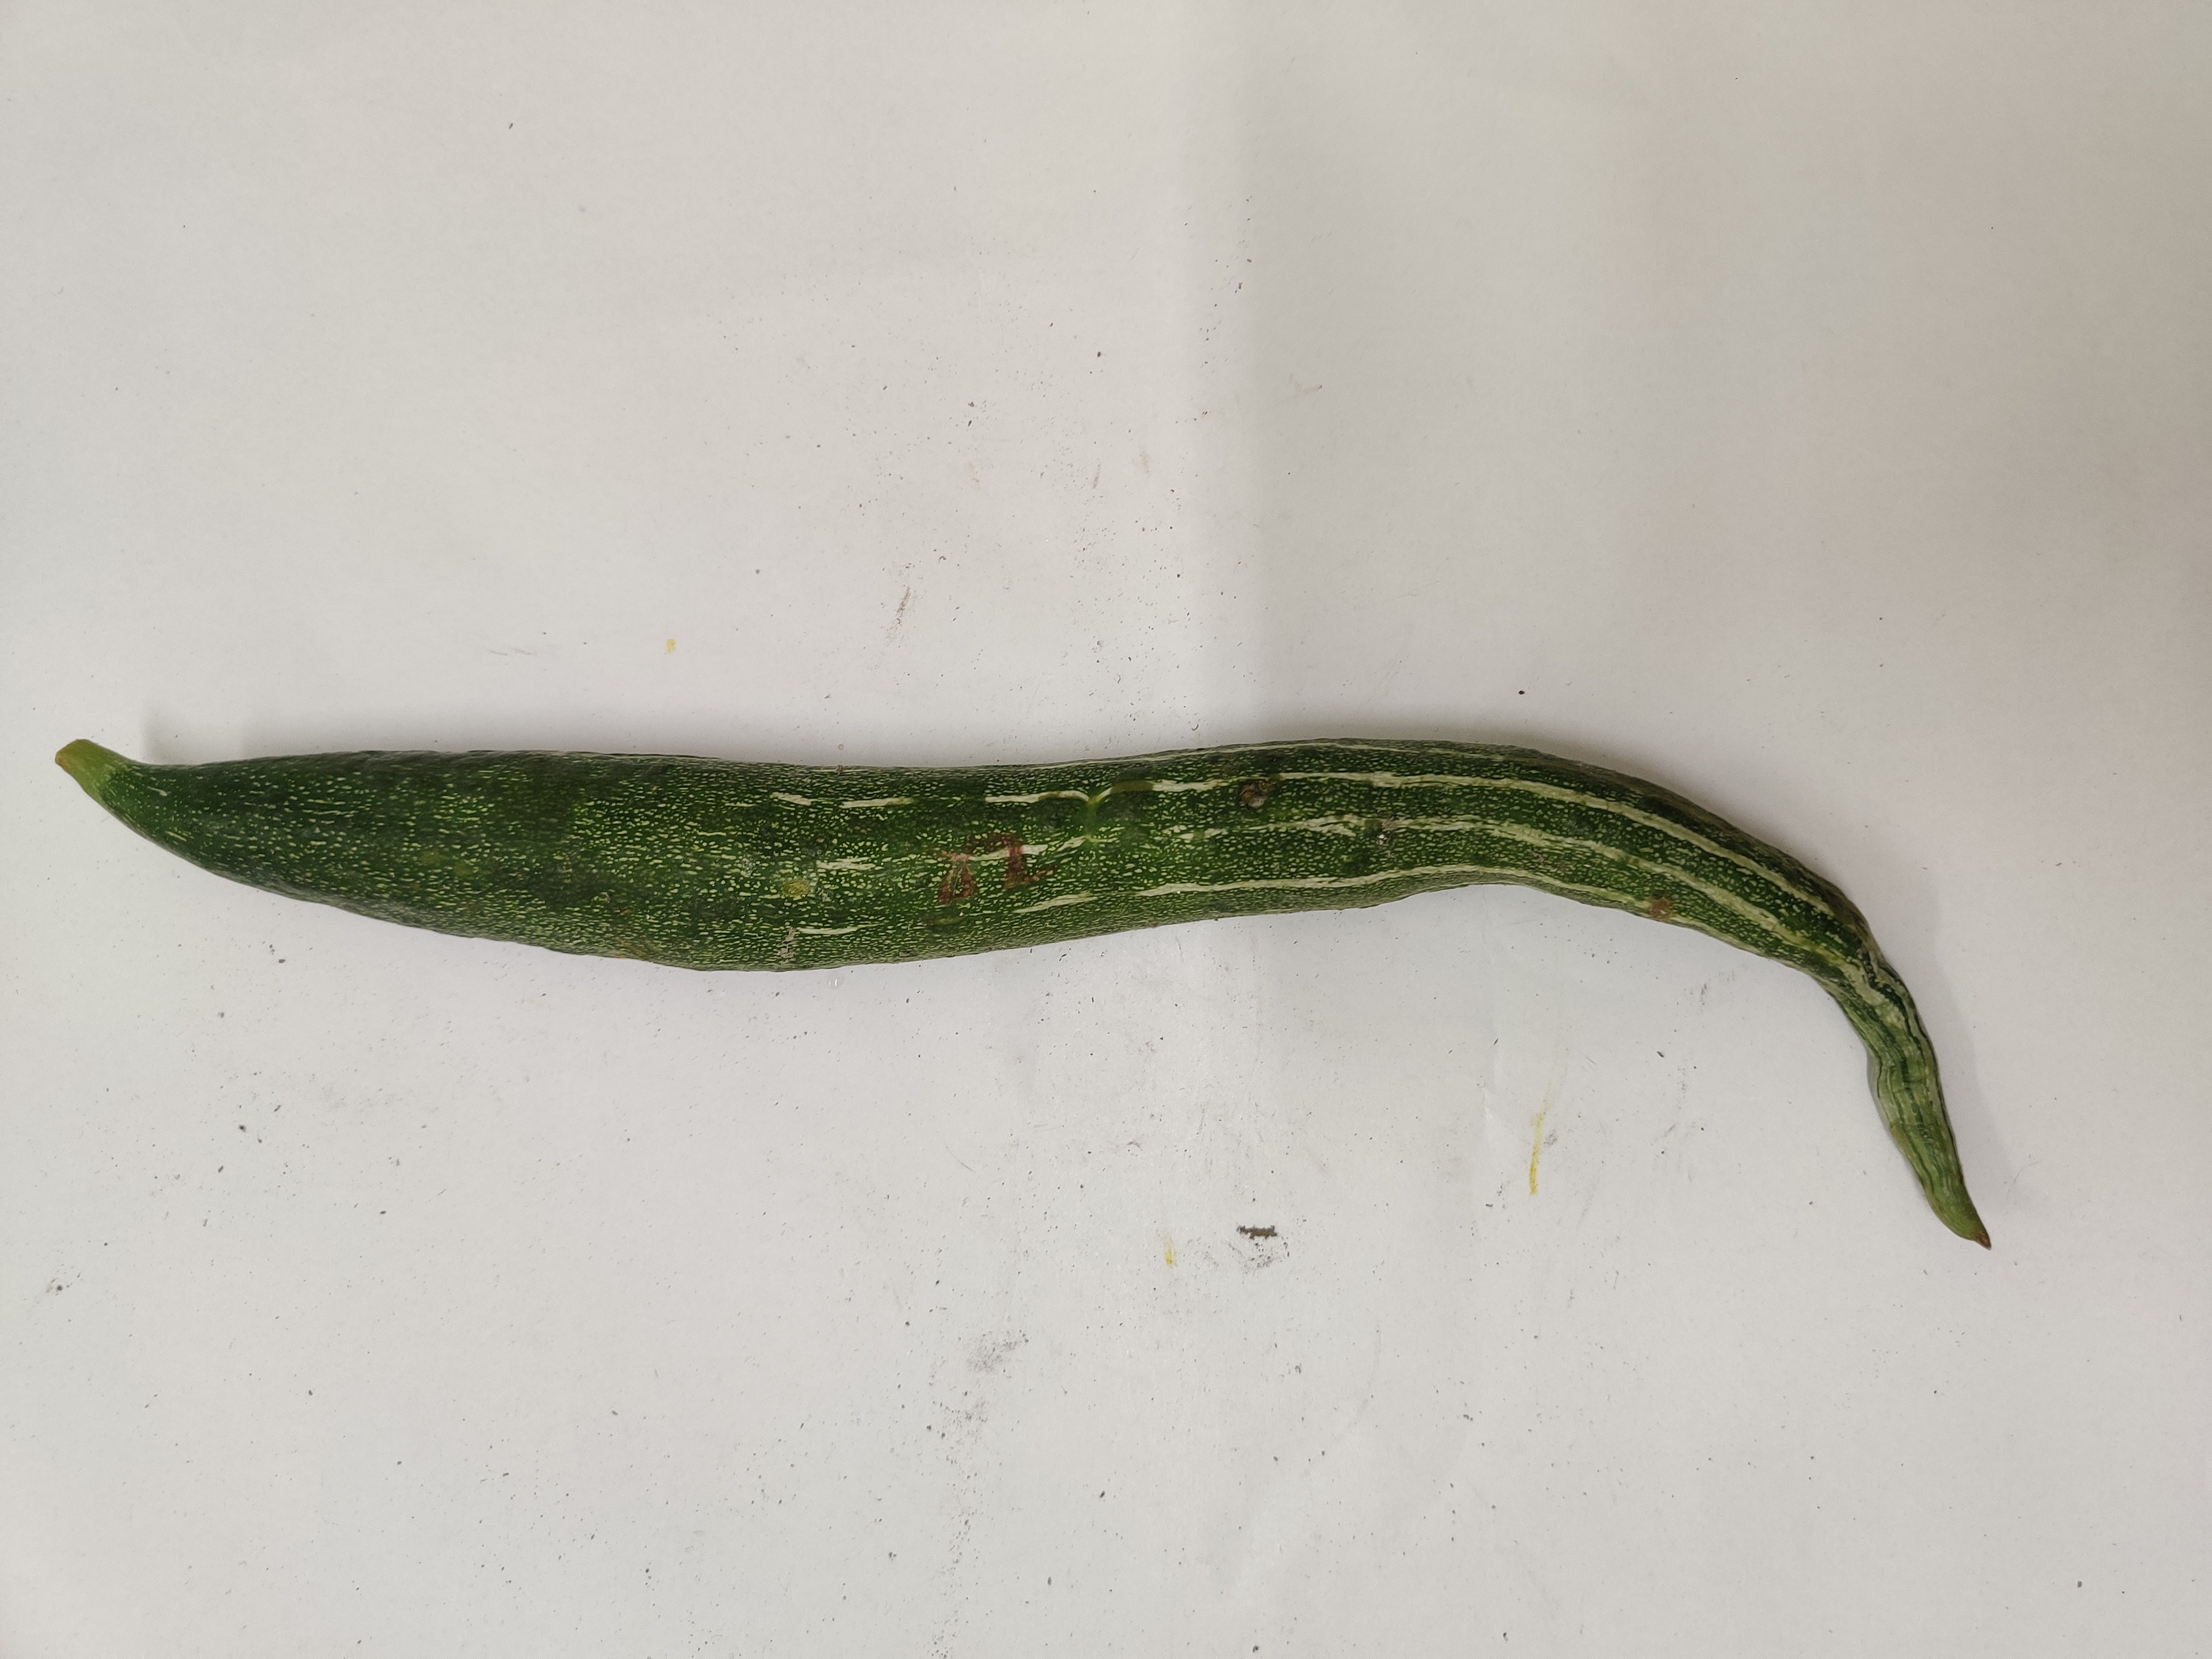
Crop: Snake Gourd
Condition: Damaged